Steering oar

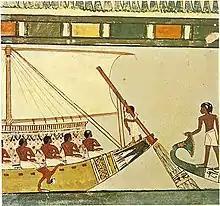
Stern-mounted steering oar of an Egyptian riverboat

The steering oar or steering board is an over-sized oar or board, to control the direction of a ship or other watercraft prior to the invention of the rudder.